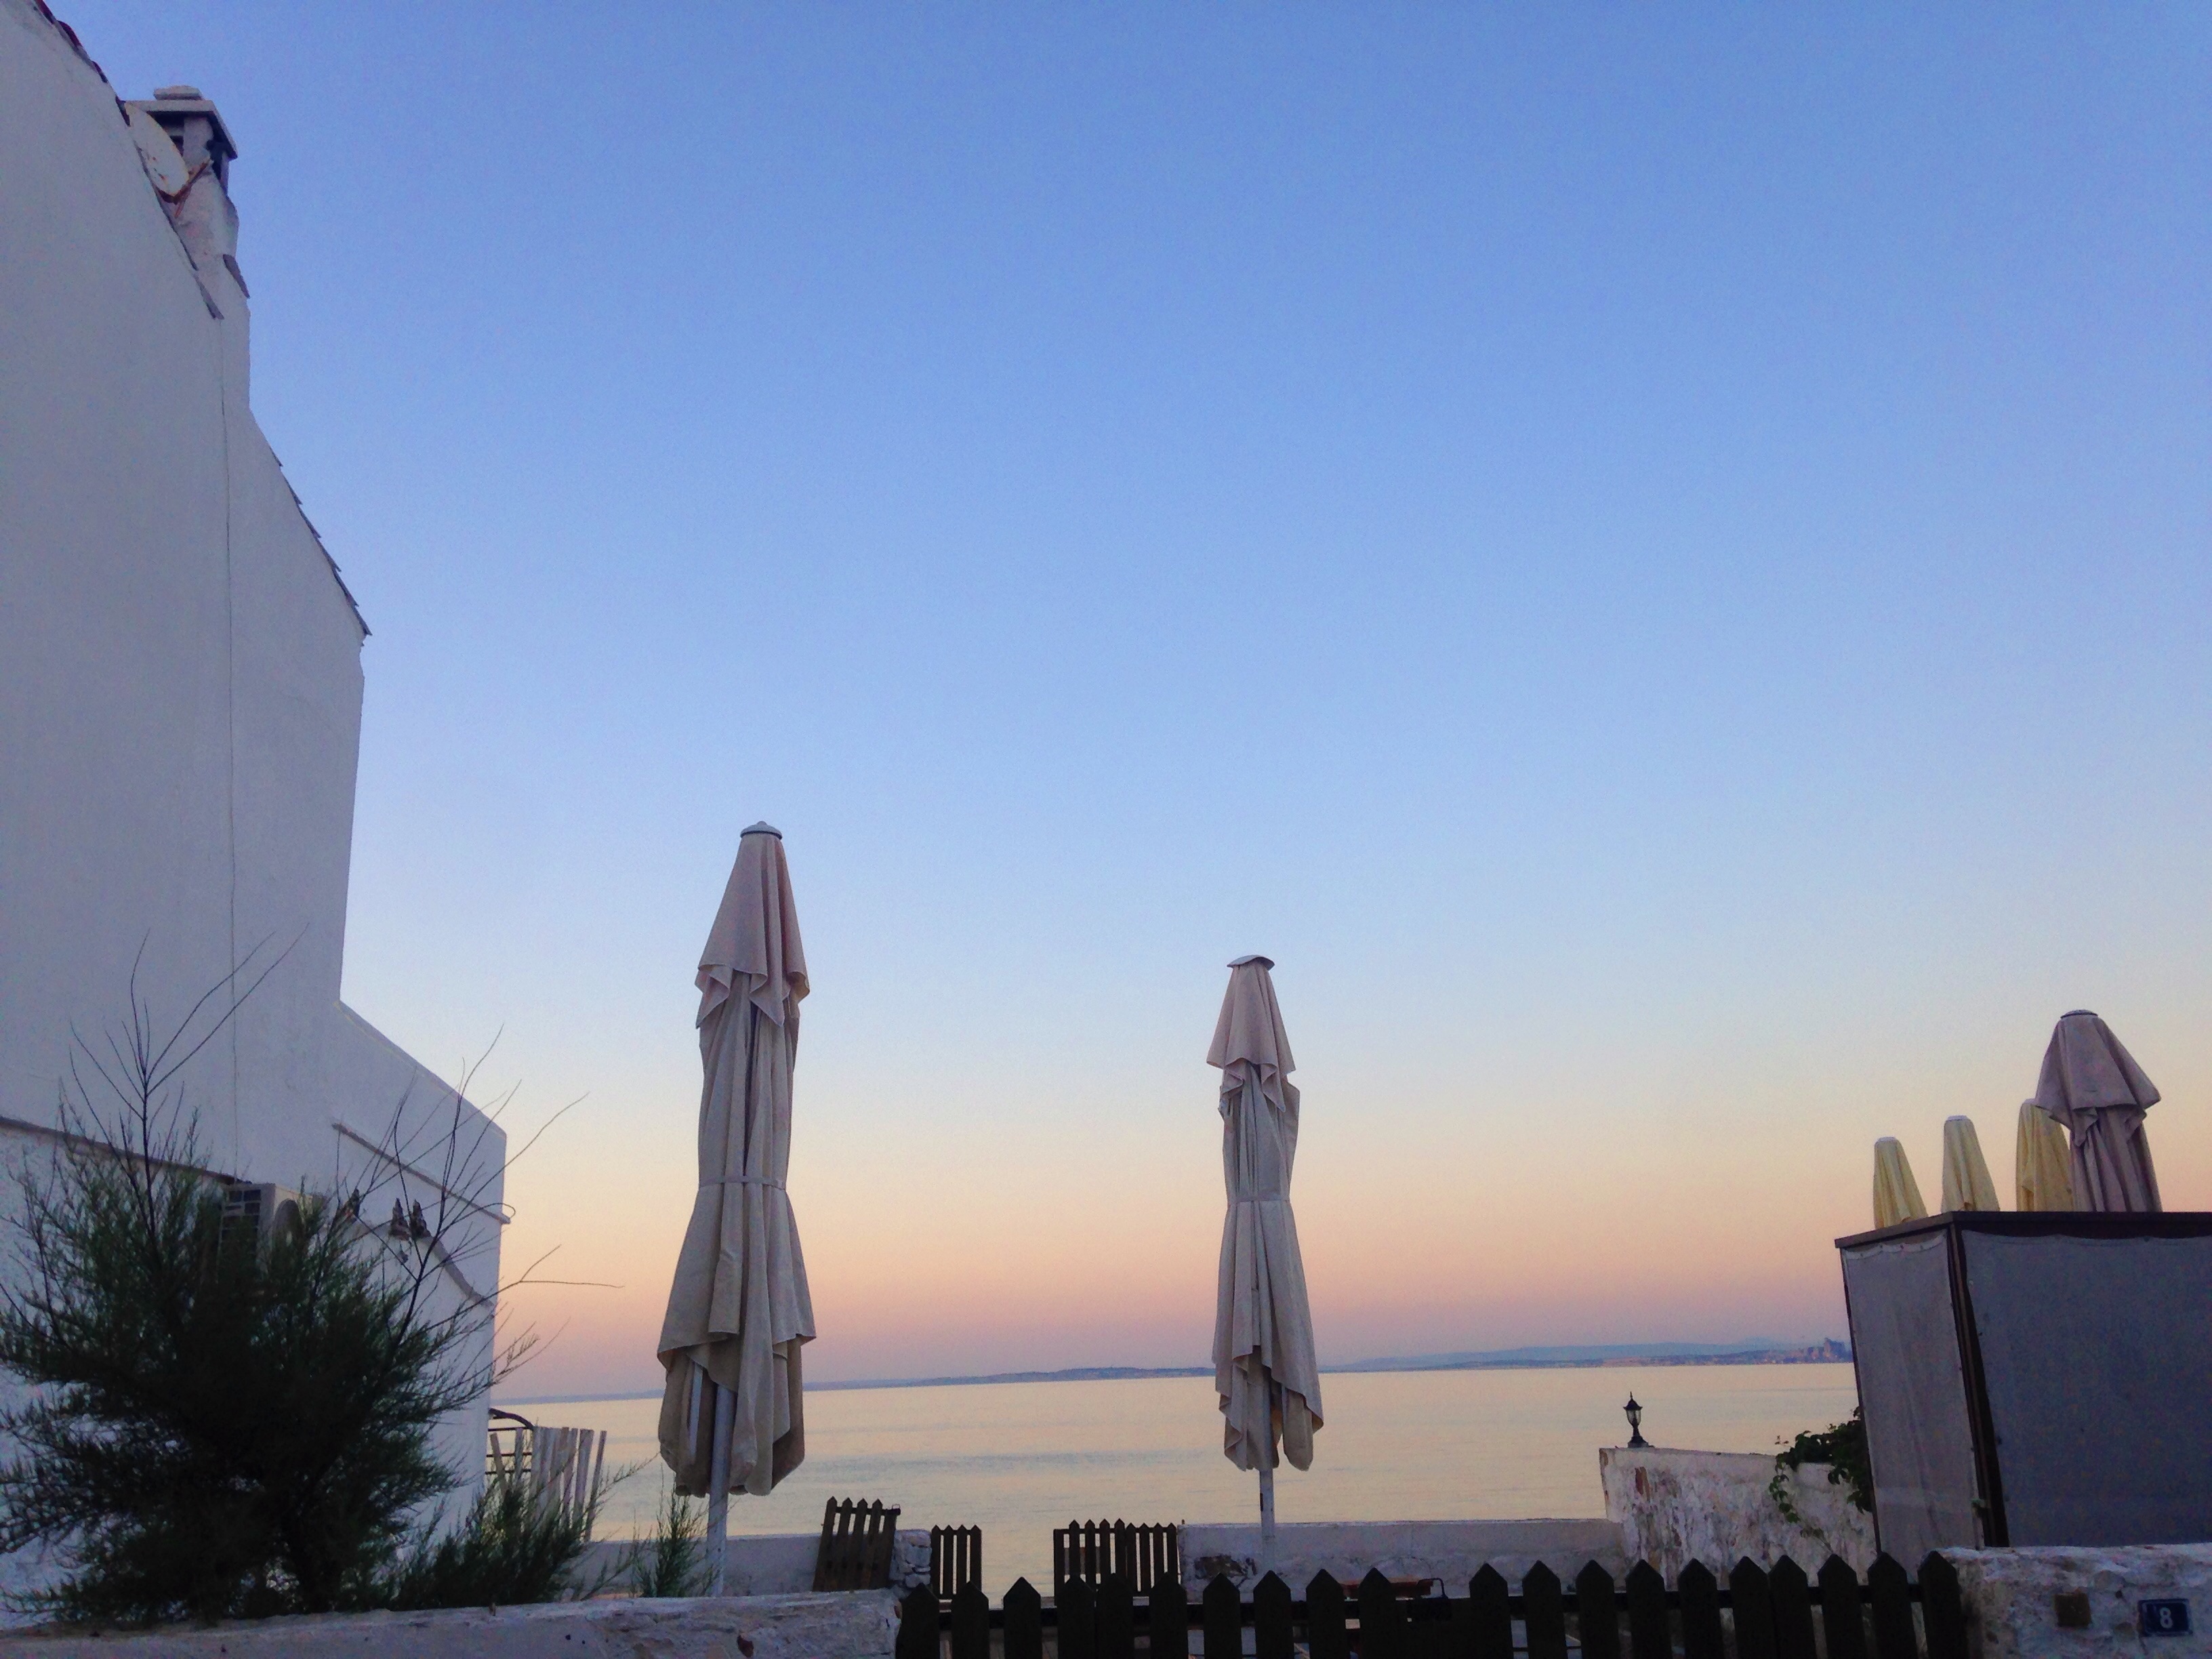
monument, landmark, tourism, memorial, spire, obelisk, tours